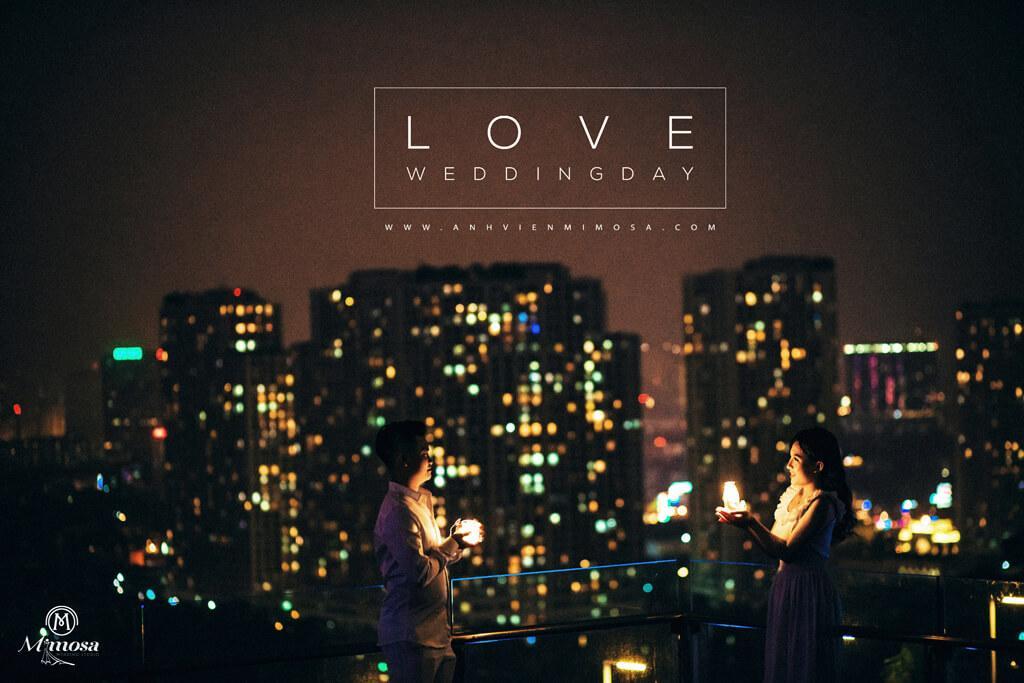
ở phía xa xa của bức ảnh có sự xuất hiện của những ngôi nhà cao tầng